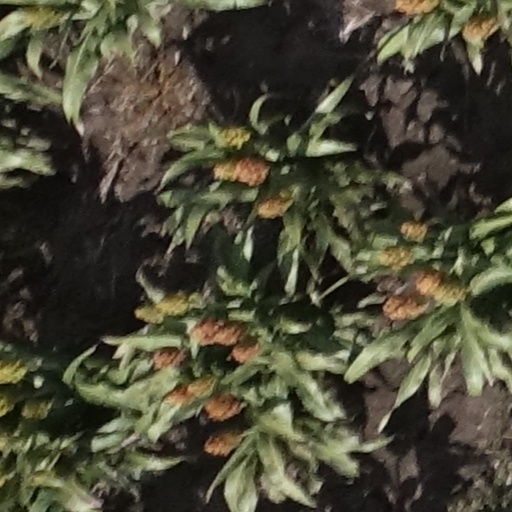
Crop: sorghum